2021 European Men's U-19 Handball Championship

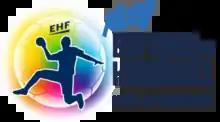

The 2021 European Men's U-19 Handball Championship was the 15th edition of the European Men's U-18 Handball Championship, which was held in Varaždin and Koprivnica, Croatia from 12 to 22 August 2021.